Canada–United States border

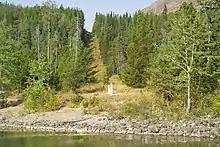
Boundary markers and a swath cut into the forest marking the Alberta–Montana border

British Columbia has two international borders with the United States: with the state of Alaska along BC's northwest, and with the contiguous United States along the southern edge of the province, including (west to east) Washington, Idaho, and Montana.